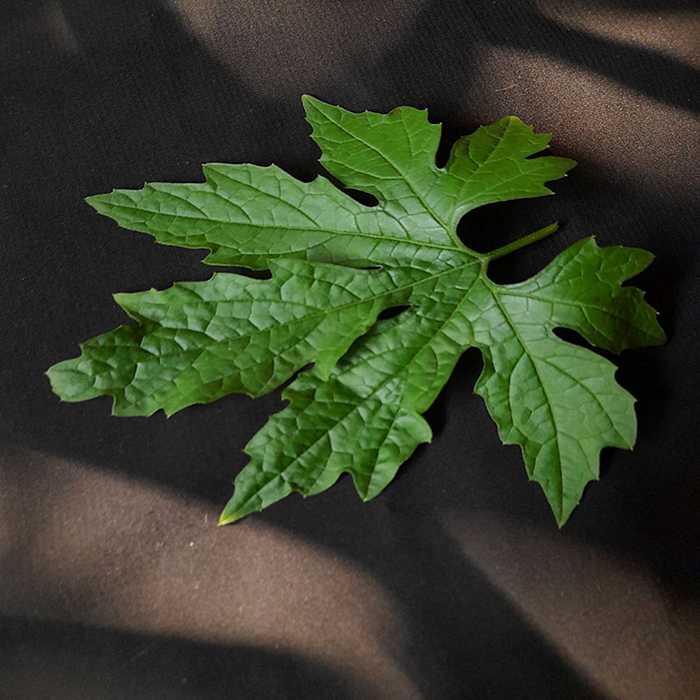
Plant: Bitter Gourd
Label: Fresh leaf